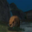
Label: beaver